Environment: lab
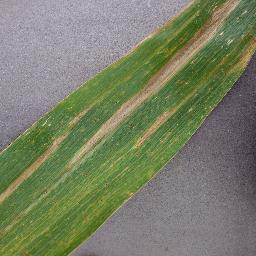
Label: northern_corn_leaf_blight